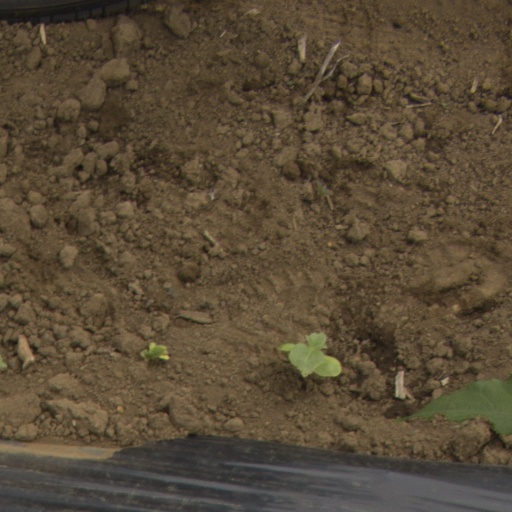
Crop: Jerusalem artichoke